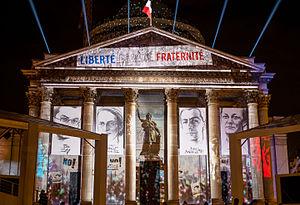
Germaine Tillion, Geneviève de Gaulle-Anthonioz, Pierre Brossolette et Jean Zay rentrent au Panthéon - Paris - 27 mai 2015.